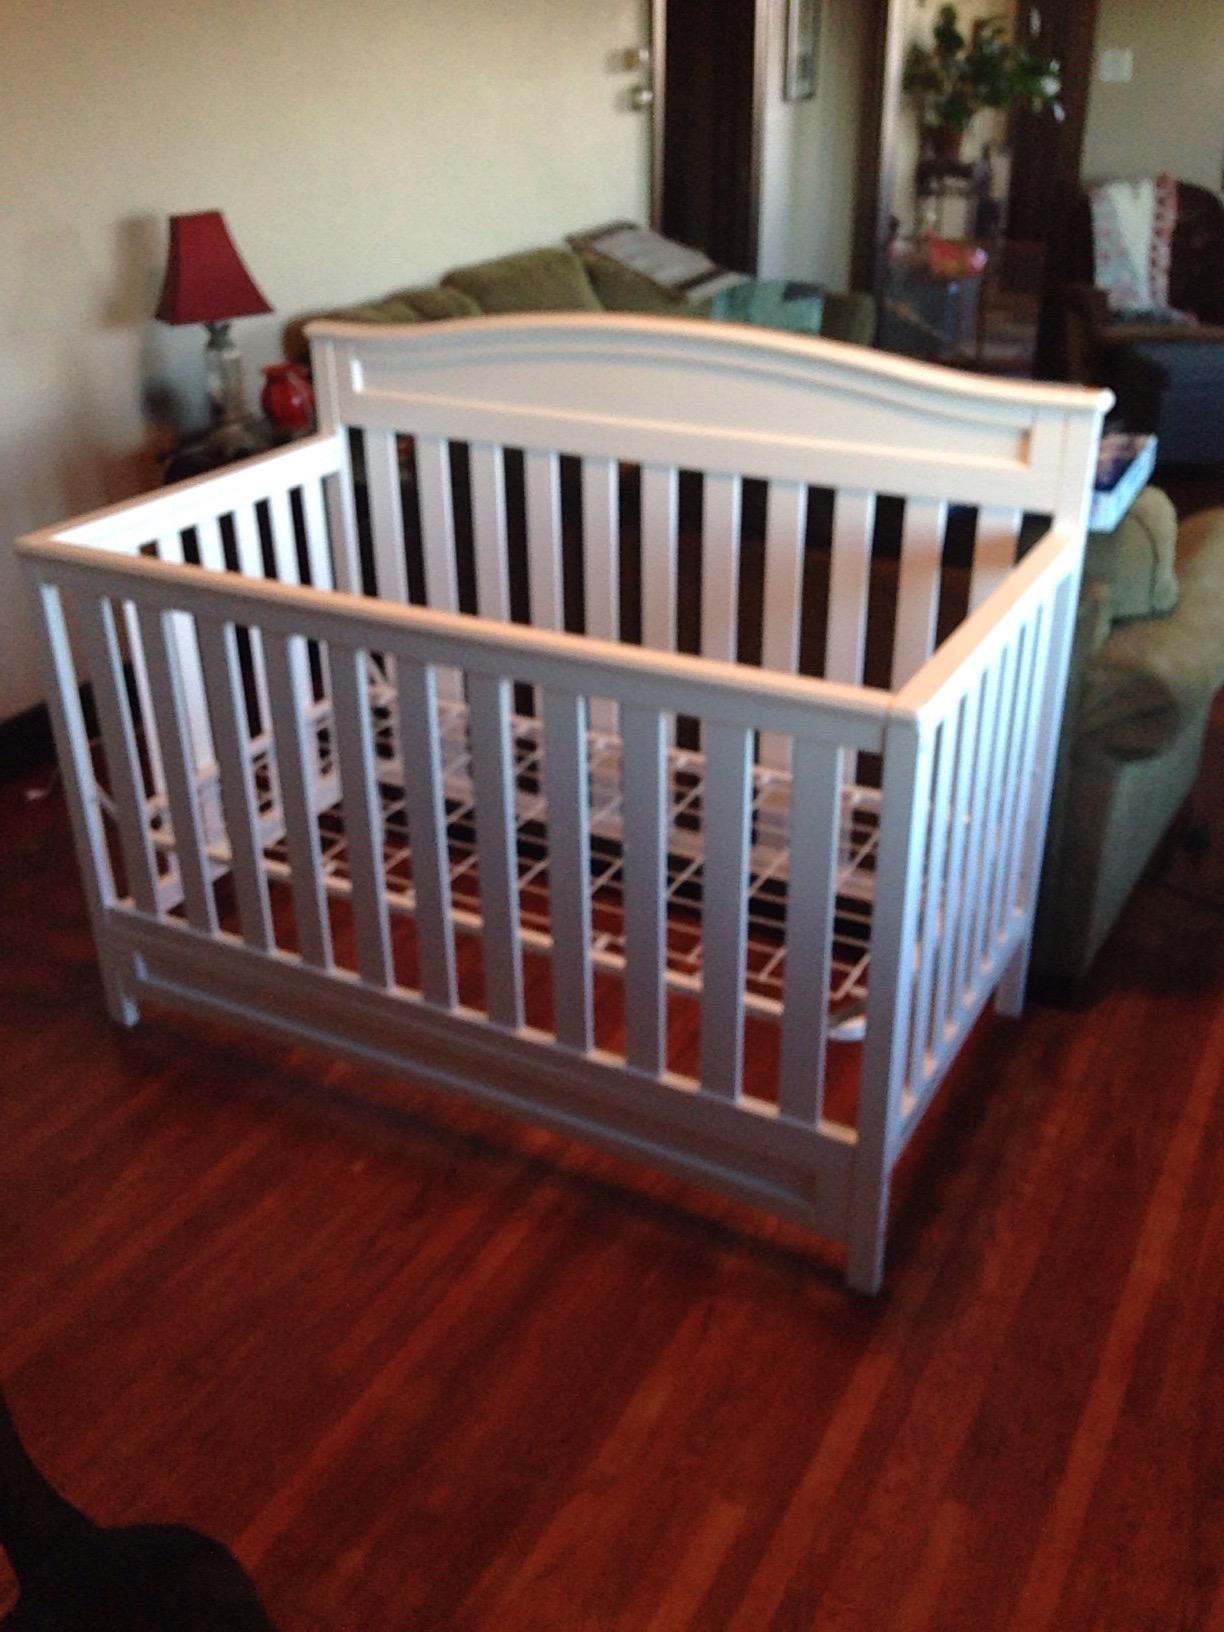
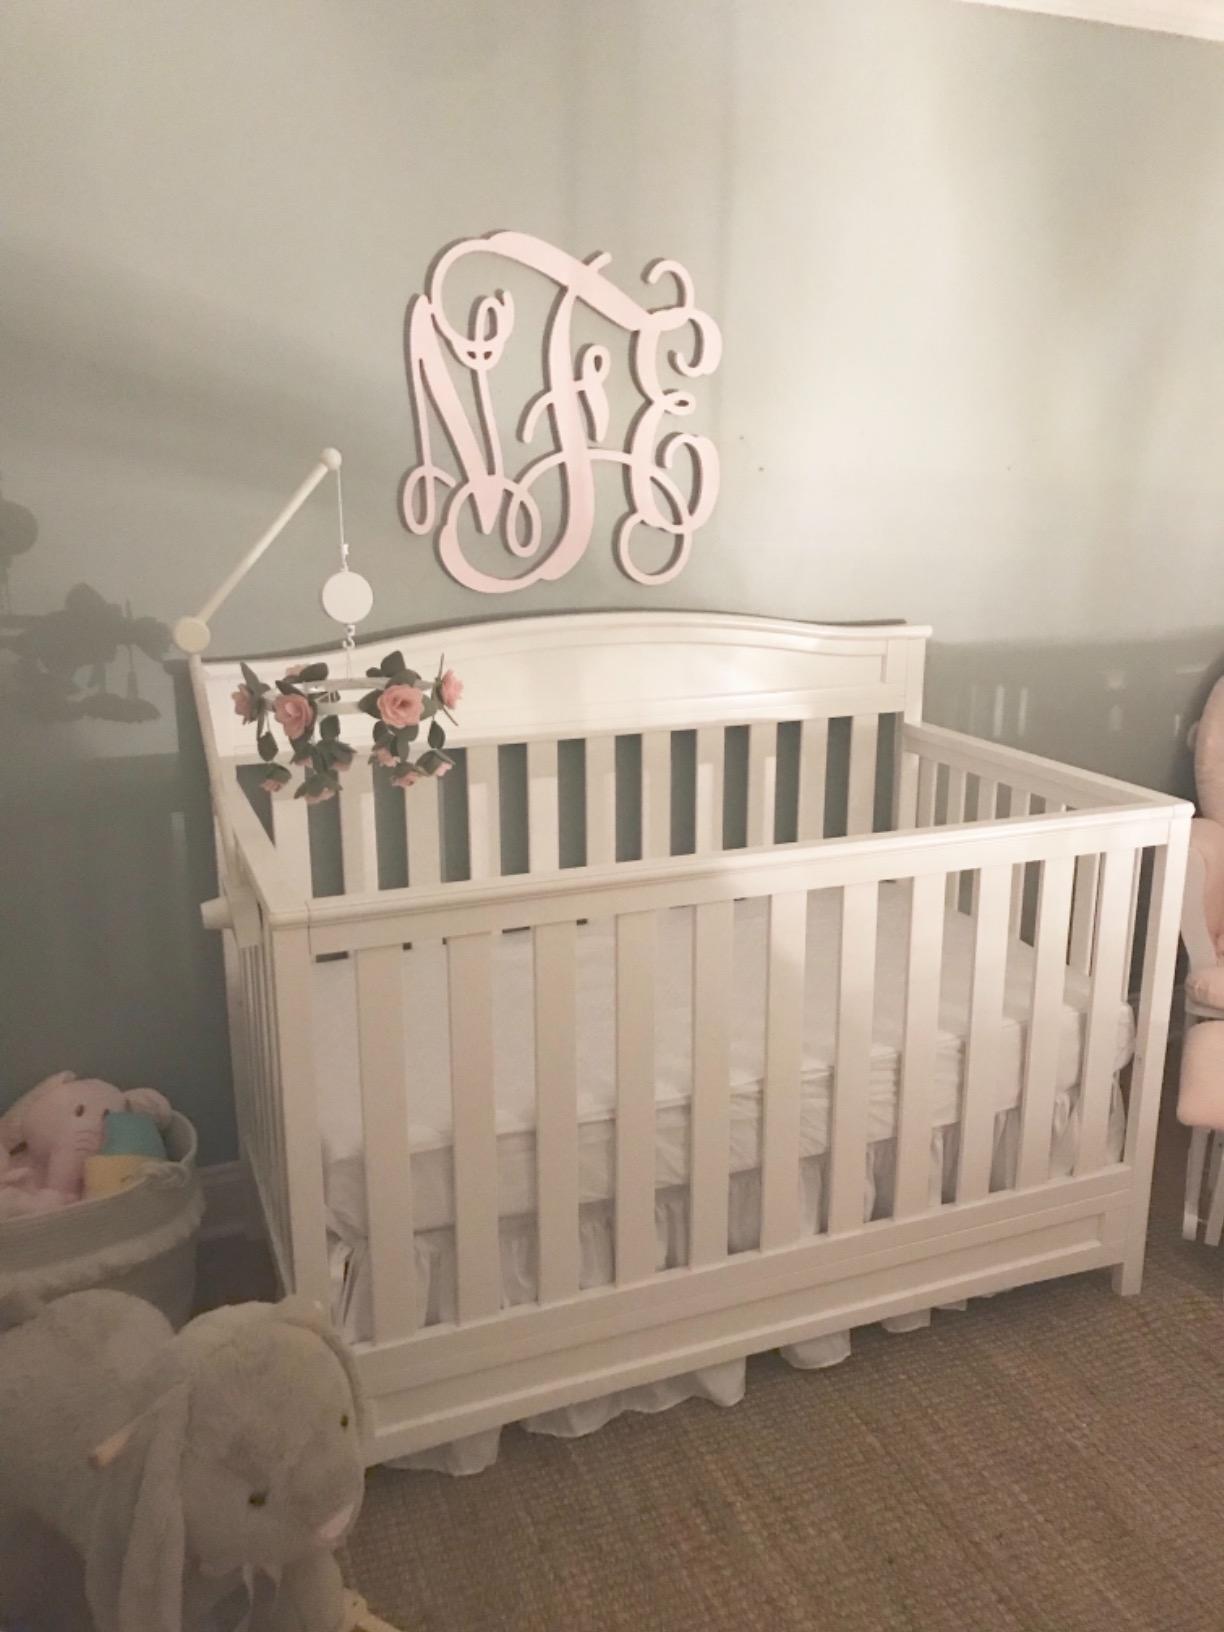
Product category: products_crib
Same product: yes